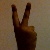
The image shows a hand gesture representing the number 2 in Indian Sign Language.